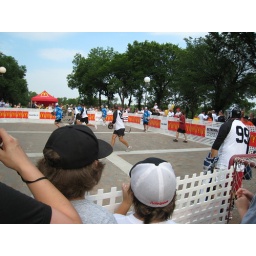
Ryan Getzlaf's street hockey team in Game 1 of the day. His team is the white with black sleeves.